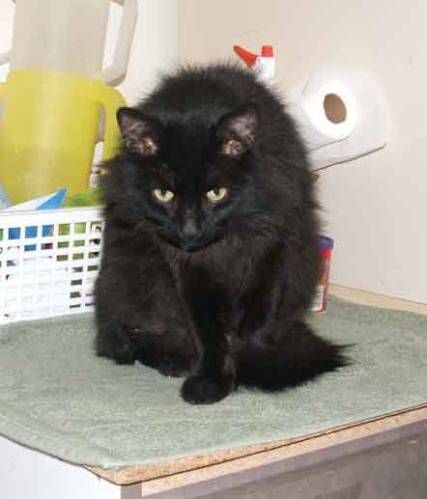
Label: cat